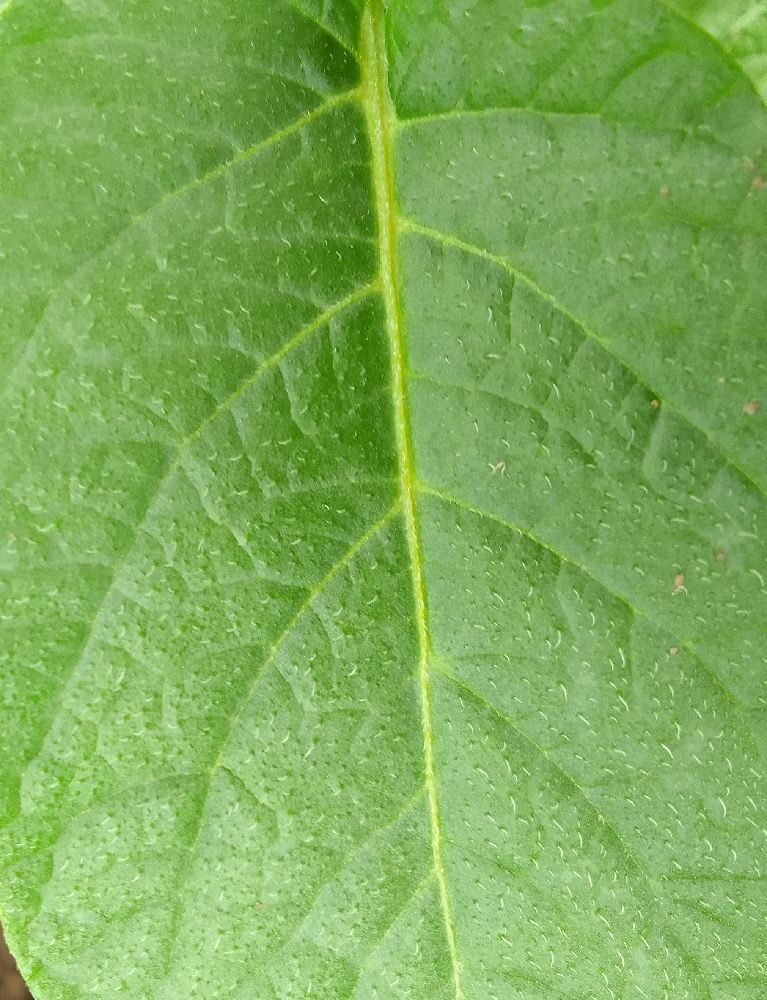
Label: Healthy